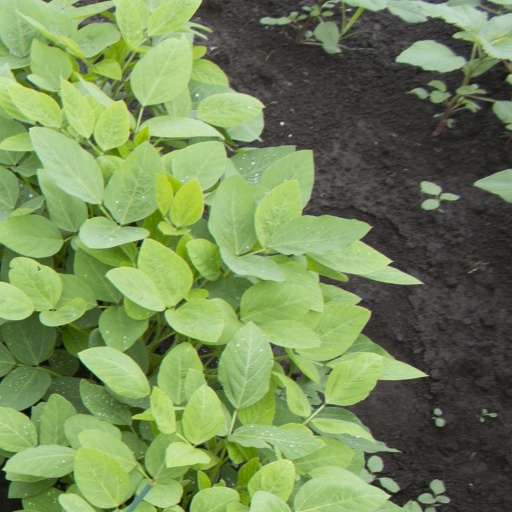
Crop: soybean